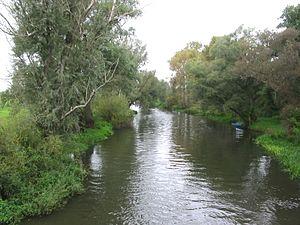
La Löcknitz est un affluent de l'Elbe. Elle traverse le Mecklembourg, le Brandebourg et la Basse-Saxe. Le bassin versant de la Löcknitz couvre 937 km², dont 460 km² dans le Brandebourg.